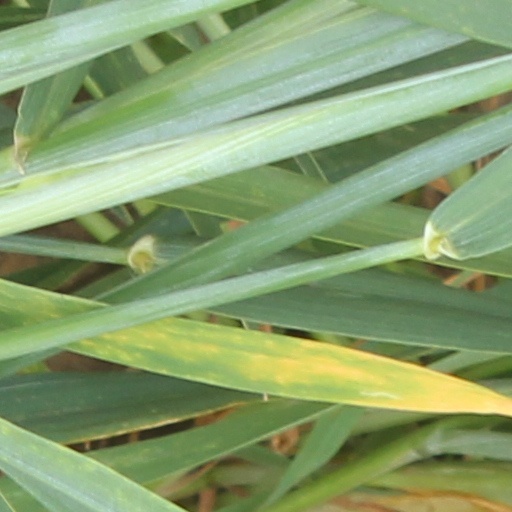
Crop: wheat